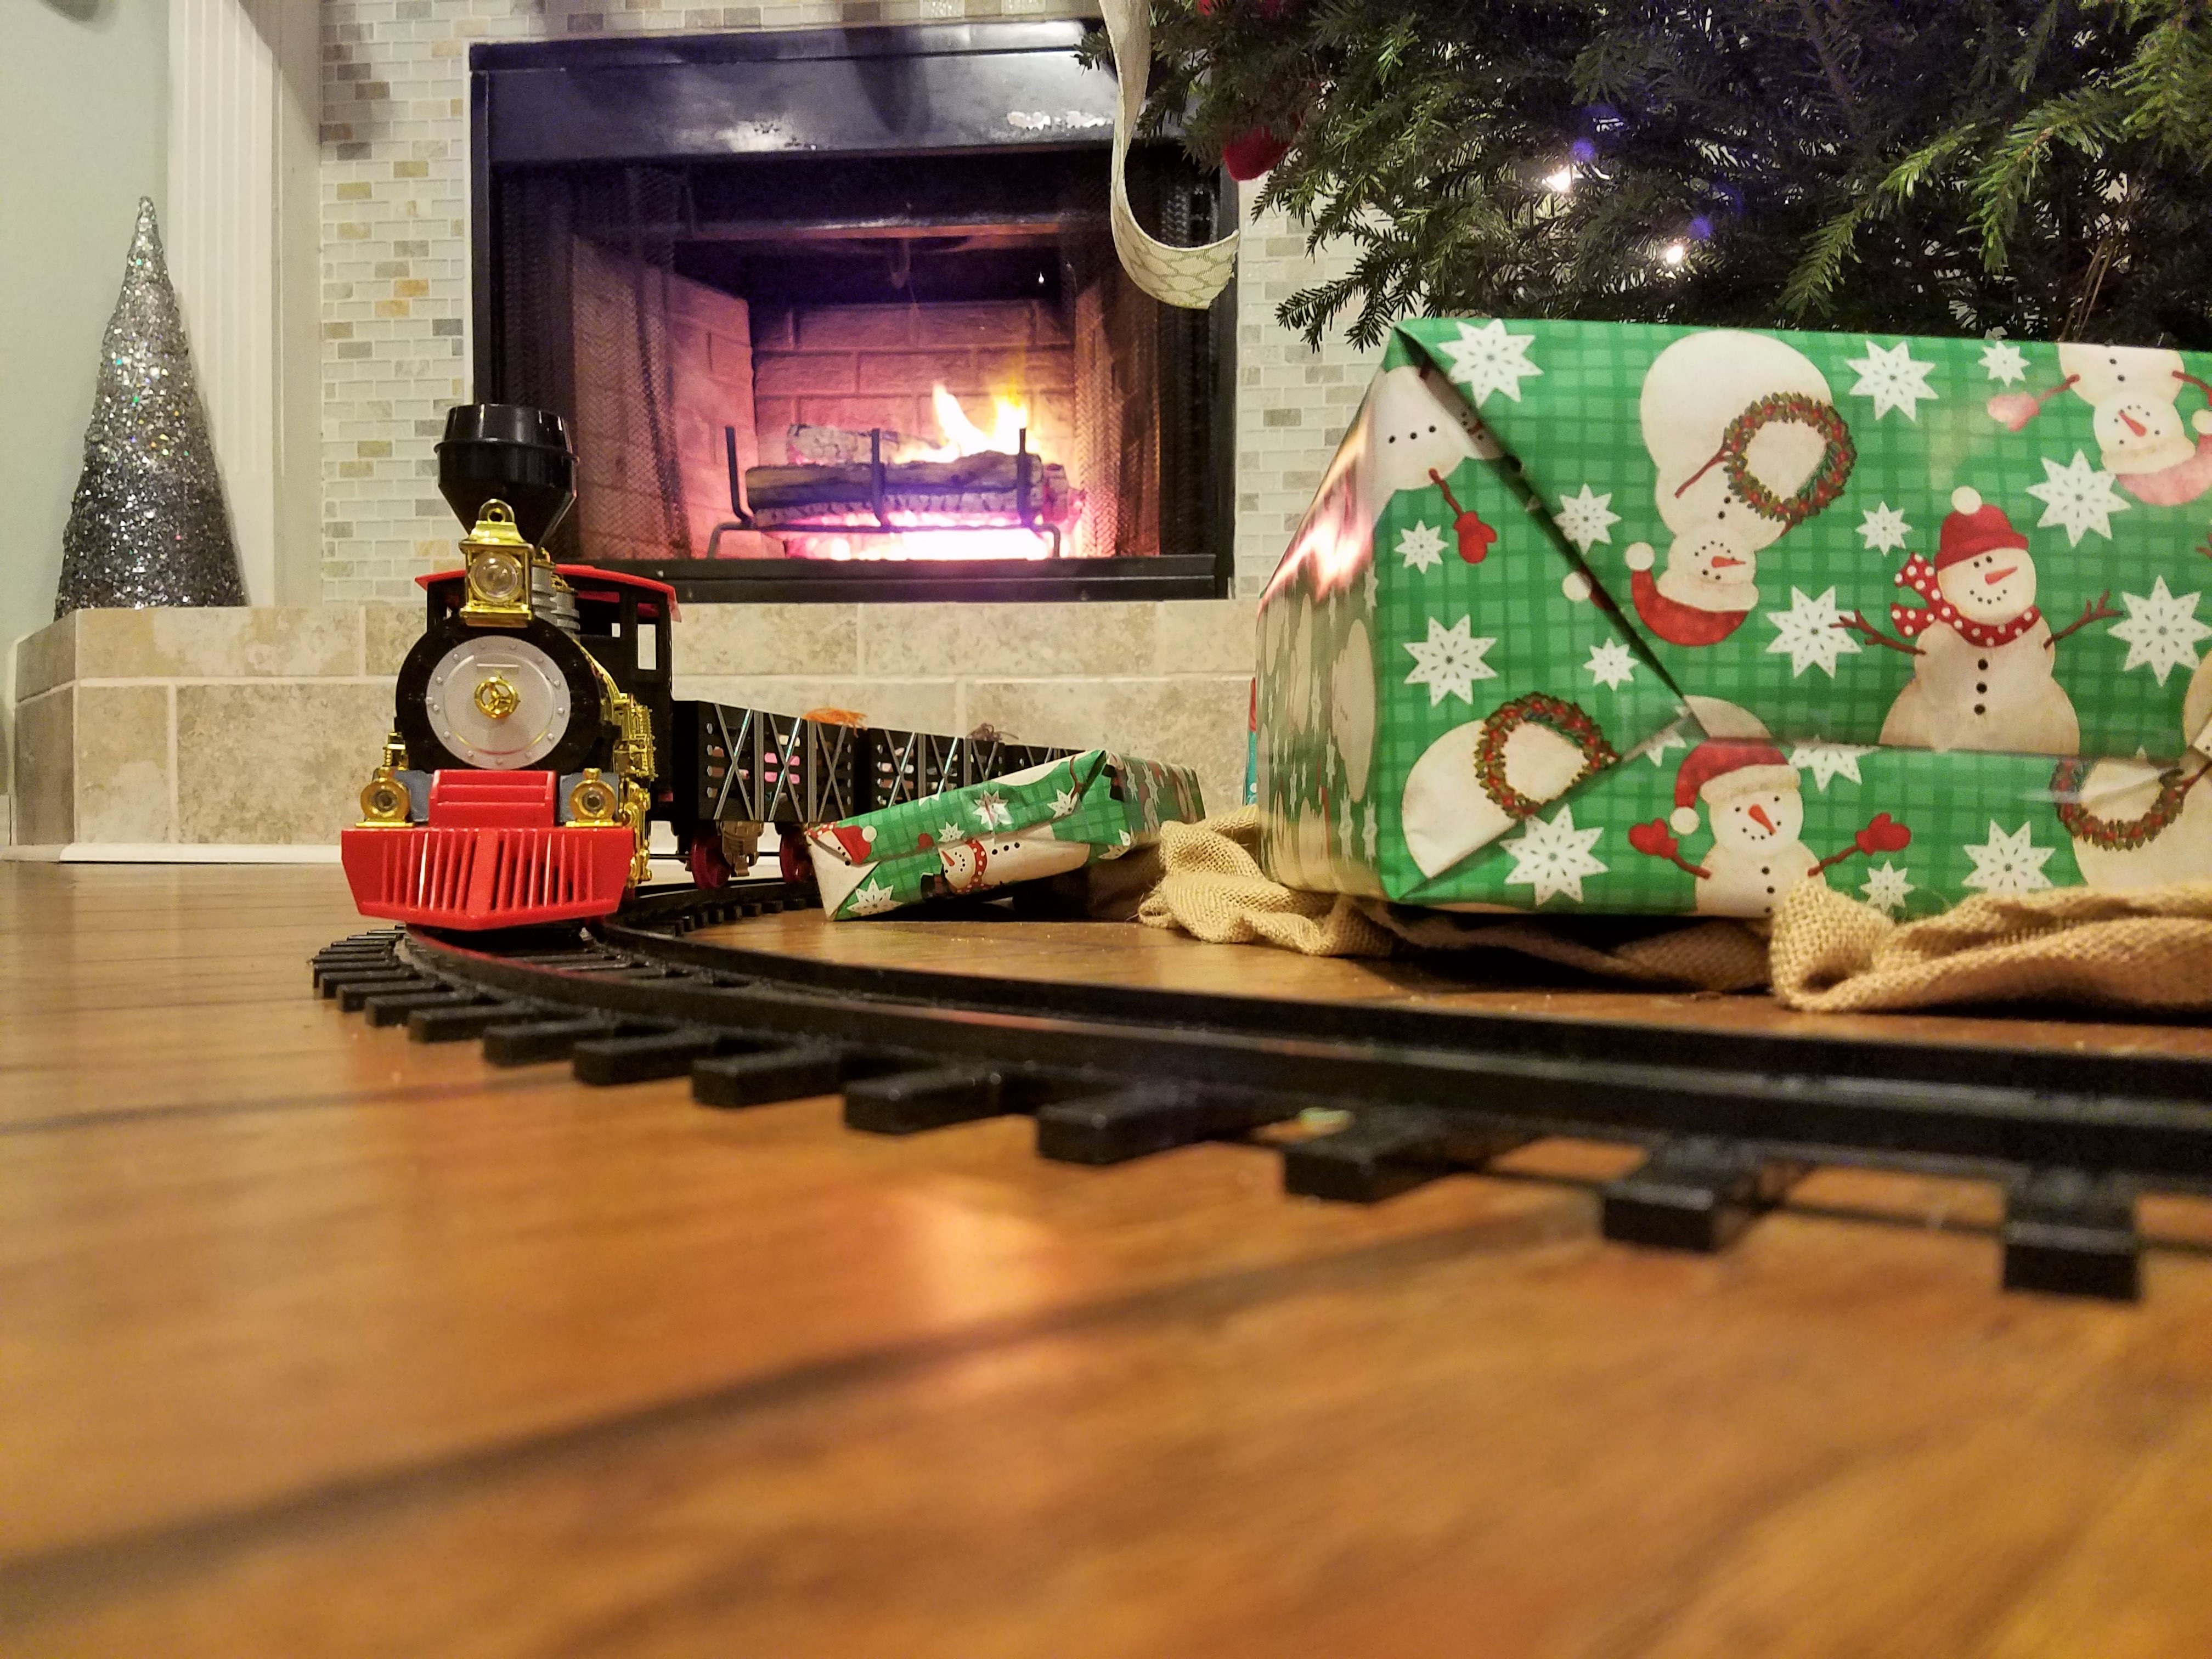
table, tree, winter, wood, house, floor, home, train, gift, holiday, fireplace, christmas, toy, decor, childhood, present, interior design, christmas decoration, fun, seasonal, december, xmas, merry, flooring, train set